Dave Harold

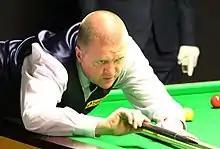
Harold at the 2012 Paul Hunter Classic

David William Harold (born 9 December 1966) is an English former professional snooker player from Stoke-on-Trent. He was known by the nicknames of "the Hard Man" and "the Stoke Potter" (conflating his home city's pottery industry and his profession of potting snooker balls). He was also the first player on the television circuit to sport a plaster on his chin as a guide for his cue, which is a practice now adopted by Graeme Dott. As an amateur he played as David Harold, but after turning professional in 1991 he was registered as Dave Harold.